S. Howard Atha House

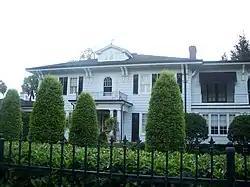

S. Howard Atha House is a national historic site located at 1101 West Princeton Street, Orlando, Florida in Orange County.